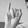
ASL letter: I